Howell Township, New Jersey

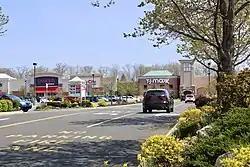
Howell Commons, located on U.S. Route 9 in Howell

Howell Township hosts a variety of shopping centers, primarily along U.S. Route 9, serving both local residents and visitors: